Bay-class minehunter

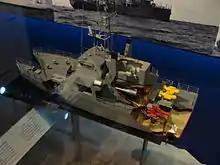
A cutaway model of the "Bay" class on display at the Australian National Maritime Museum

Both ships in the class were decommissioned on 14 August 2001. Four additional ships, to be named "Westernport", "Discovery", "Esperance", and "Melville", were planned but never constructed. The two ships were sold in 2002 for service in the Persian Gulf.